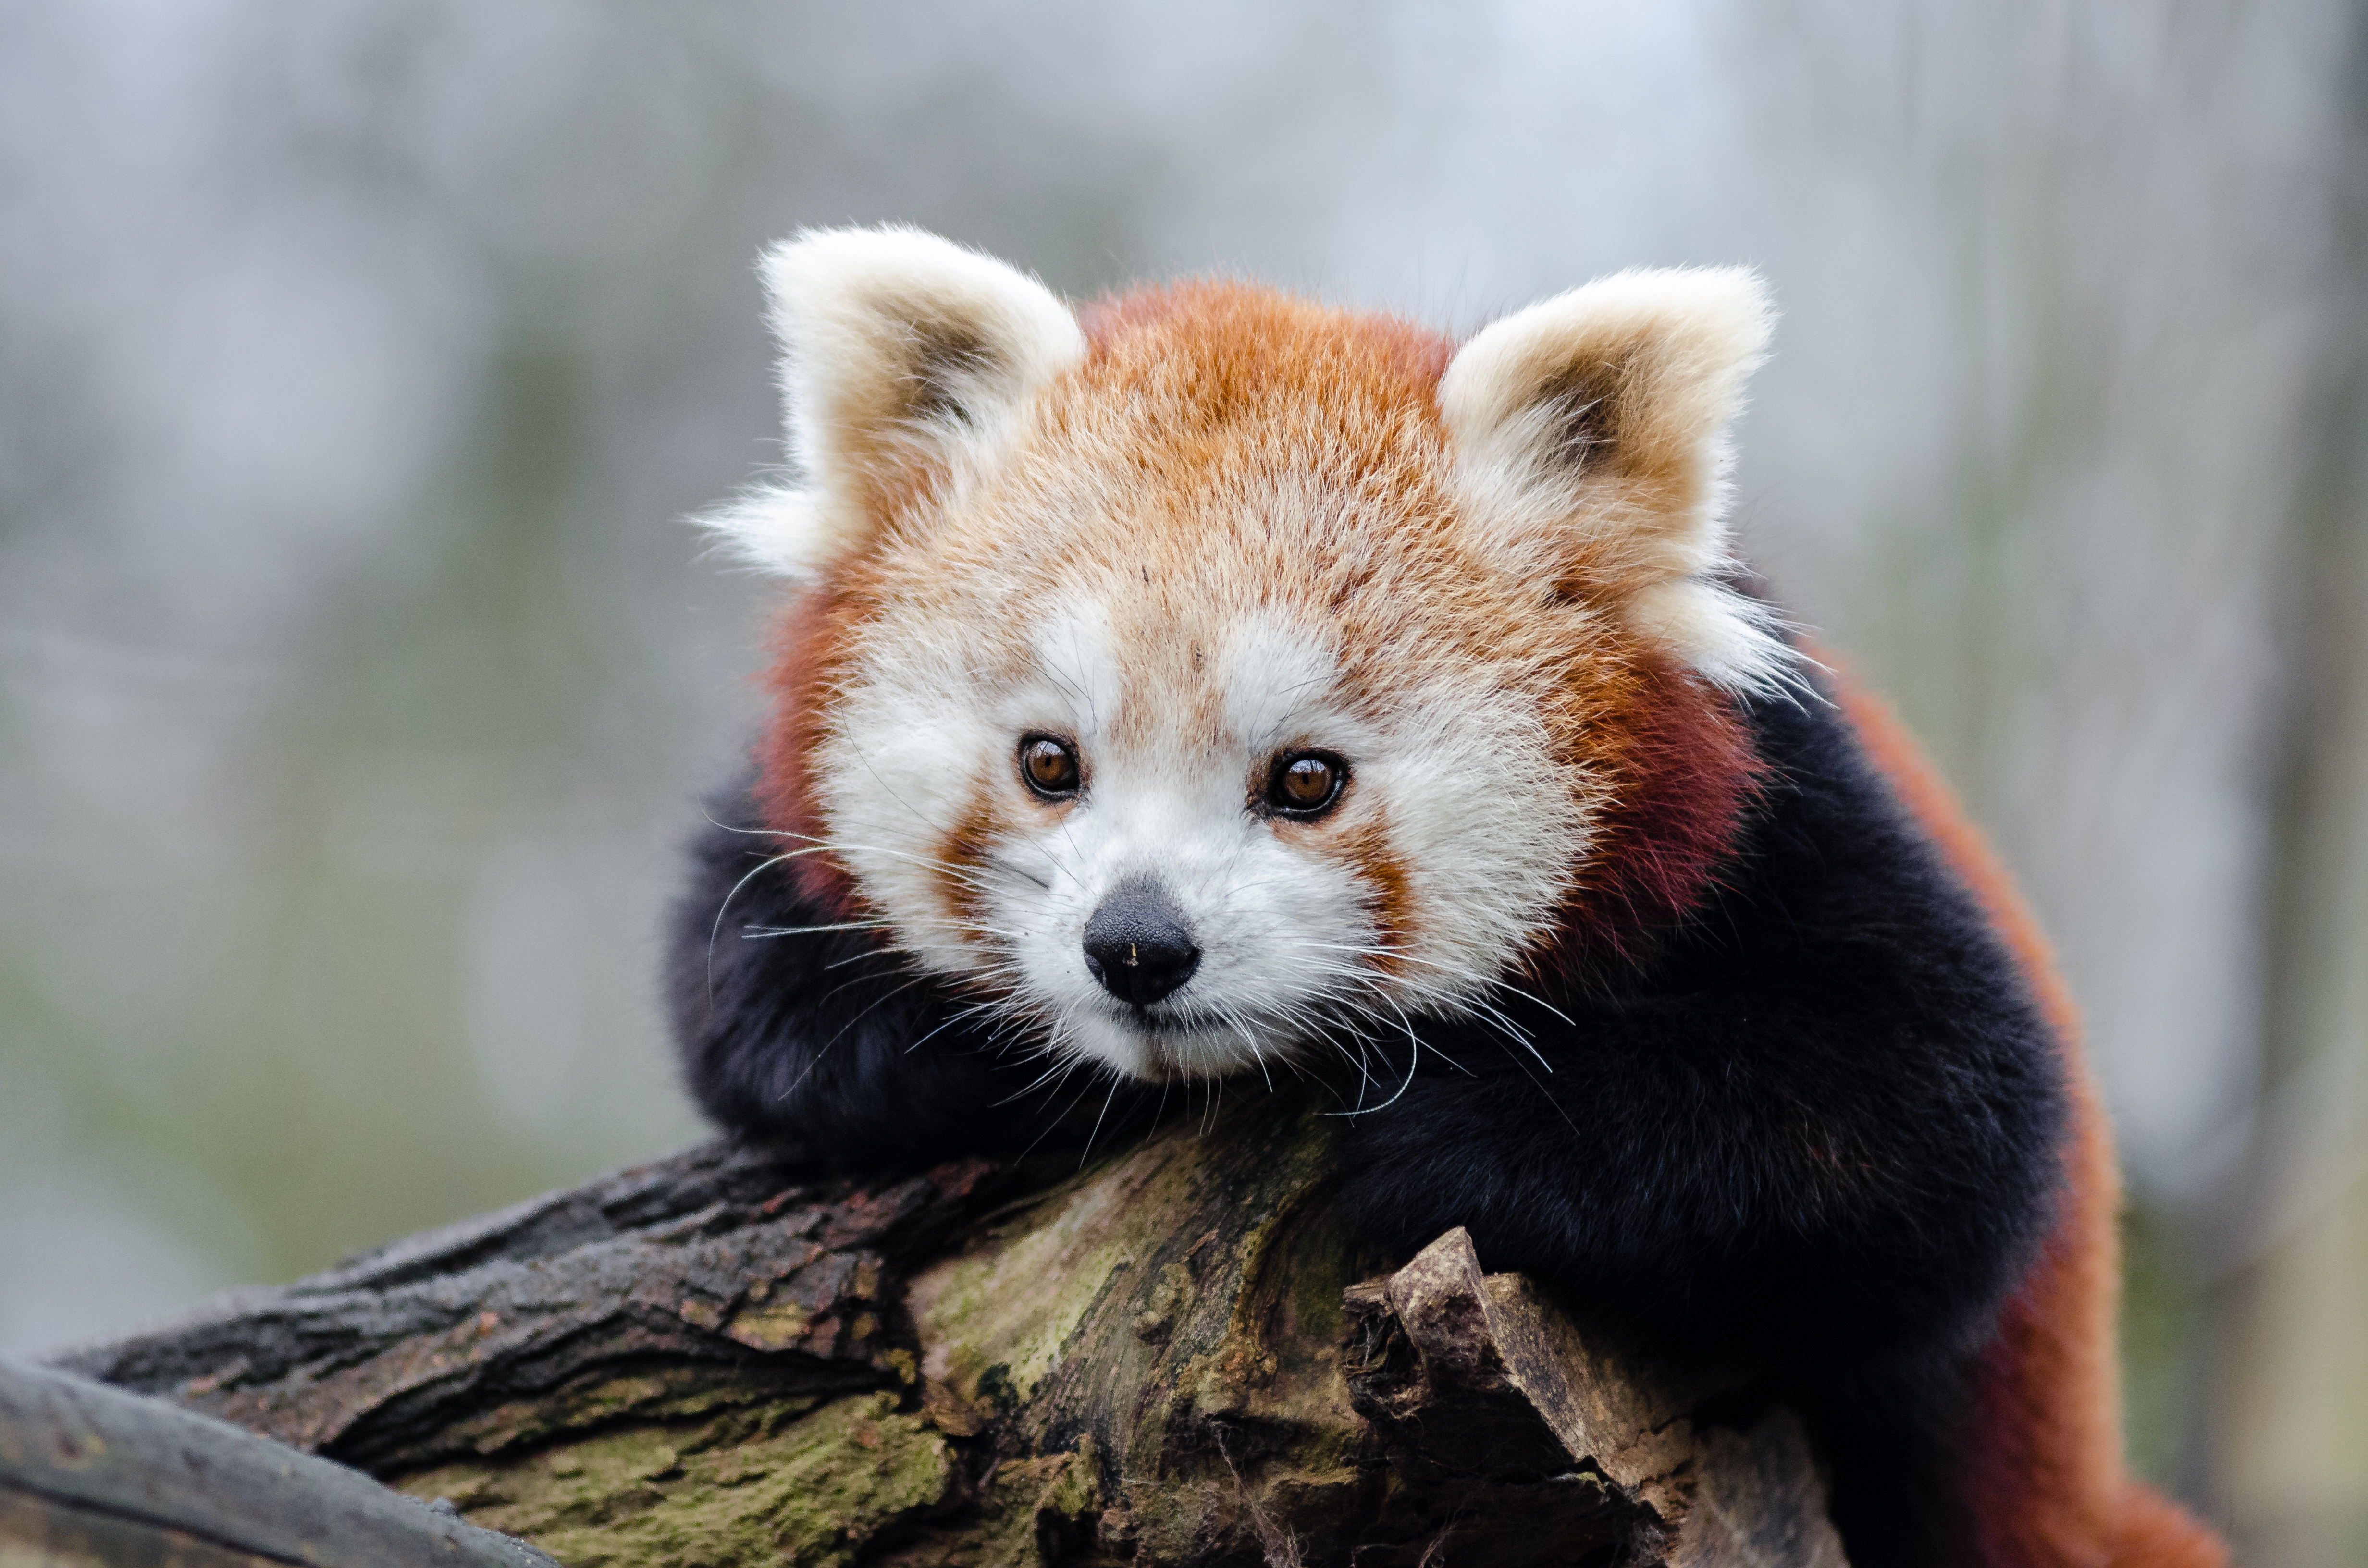
tree, nature, cold, winter, bokeh, vintage, sweet, feet, animal, cute, female, wildlife, zoo, fur, orange, young, green, high, red, foot, mammal, nikon, fauna, red panda, panda, 2015, face, nose, whiskers, paw, tail, animals, ears, endangered, vertebrate, germany, deutschland, natur, paws, tier, iso, fell, gesicht, baum, adorable, bamboo, d7000, roter, kleiner, niedlich, sues, suess, species, bedrohte, tierart, tierpark, weiblich, jungtier, jung, ohren, schwanz, nase, bedroht, ailurus, fulgens, mozilla, firefox, wochenende, weekend, kalt, gr n, sus, dog breed group